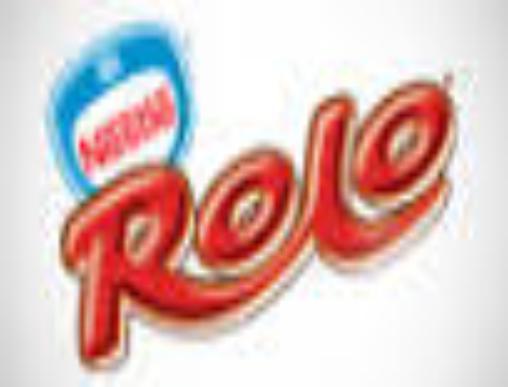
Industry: Food